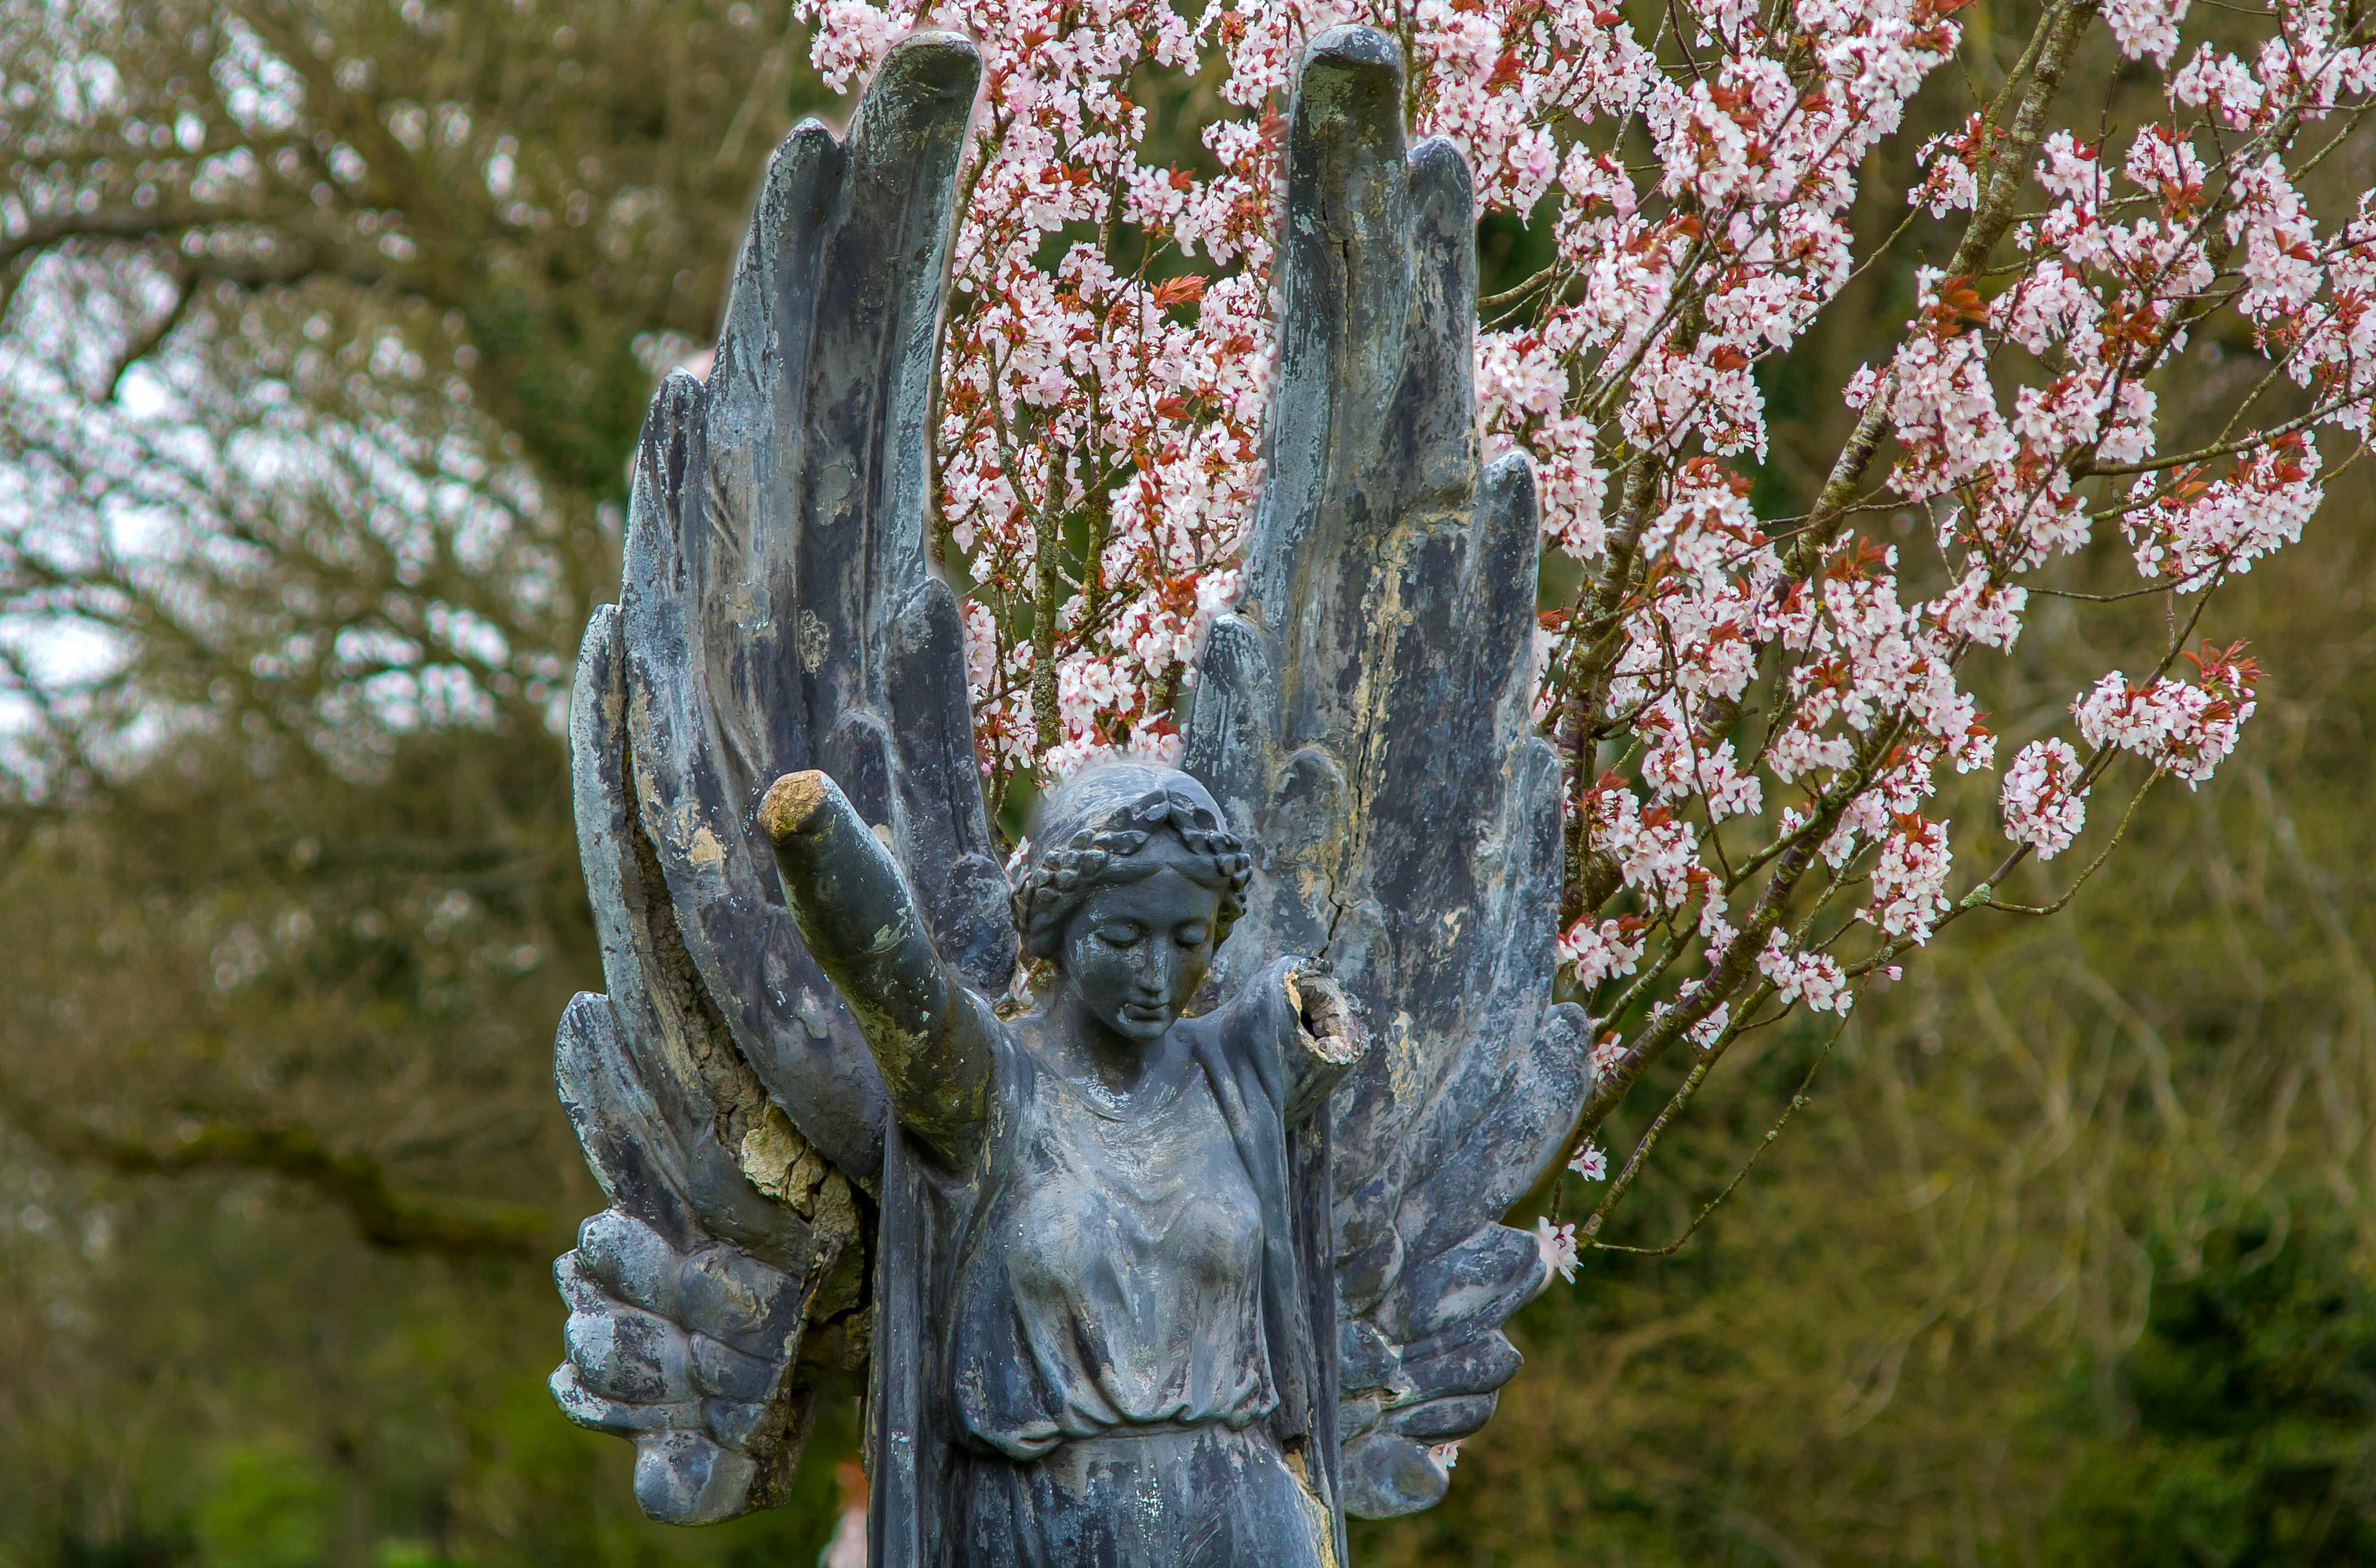
tree, nature, plant, leaf, flower, monument, statue, spring, botany, flora, sculpture, angel, art, flowering plant, the statue of, land plant